Randy Phillips (politician)

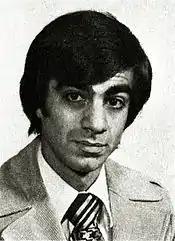
Randy Phillips during his first term in the Alaska House of Representatives.

Randell Ernest "Randy" Phillips (born August 30, 1950) is a retired politician from the U.S. state of Alaska. Phillips served for twenty-six years as a Republican member of the Alaska House of Representatives and the Alaska Senate, from 1977 to 2003.